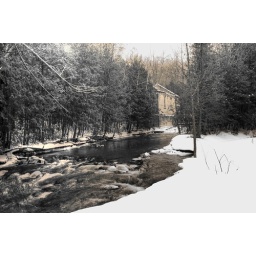
d' old house by the river